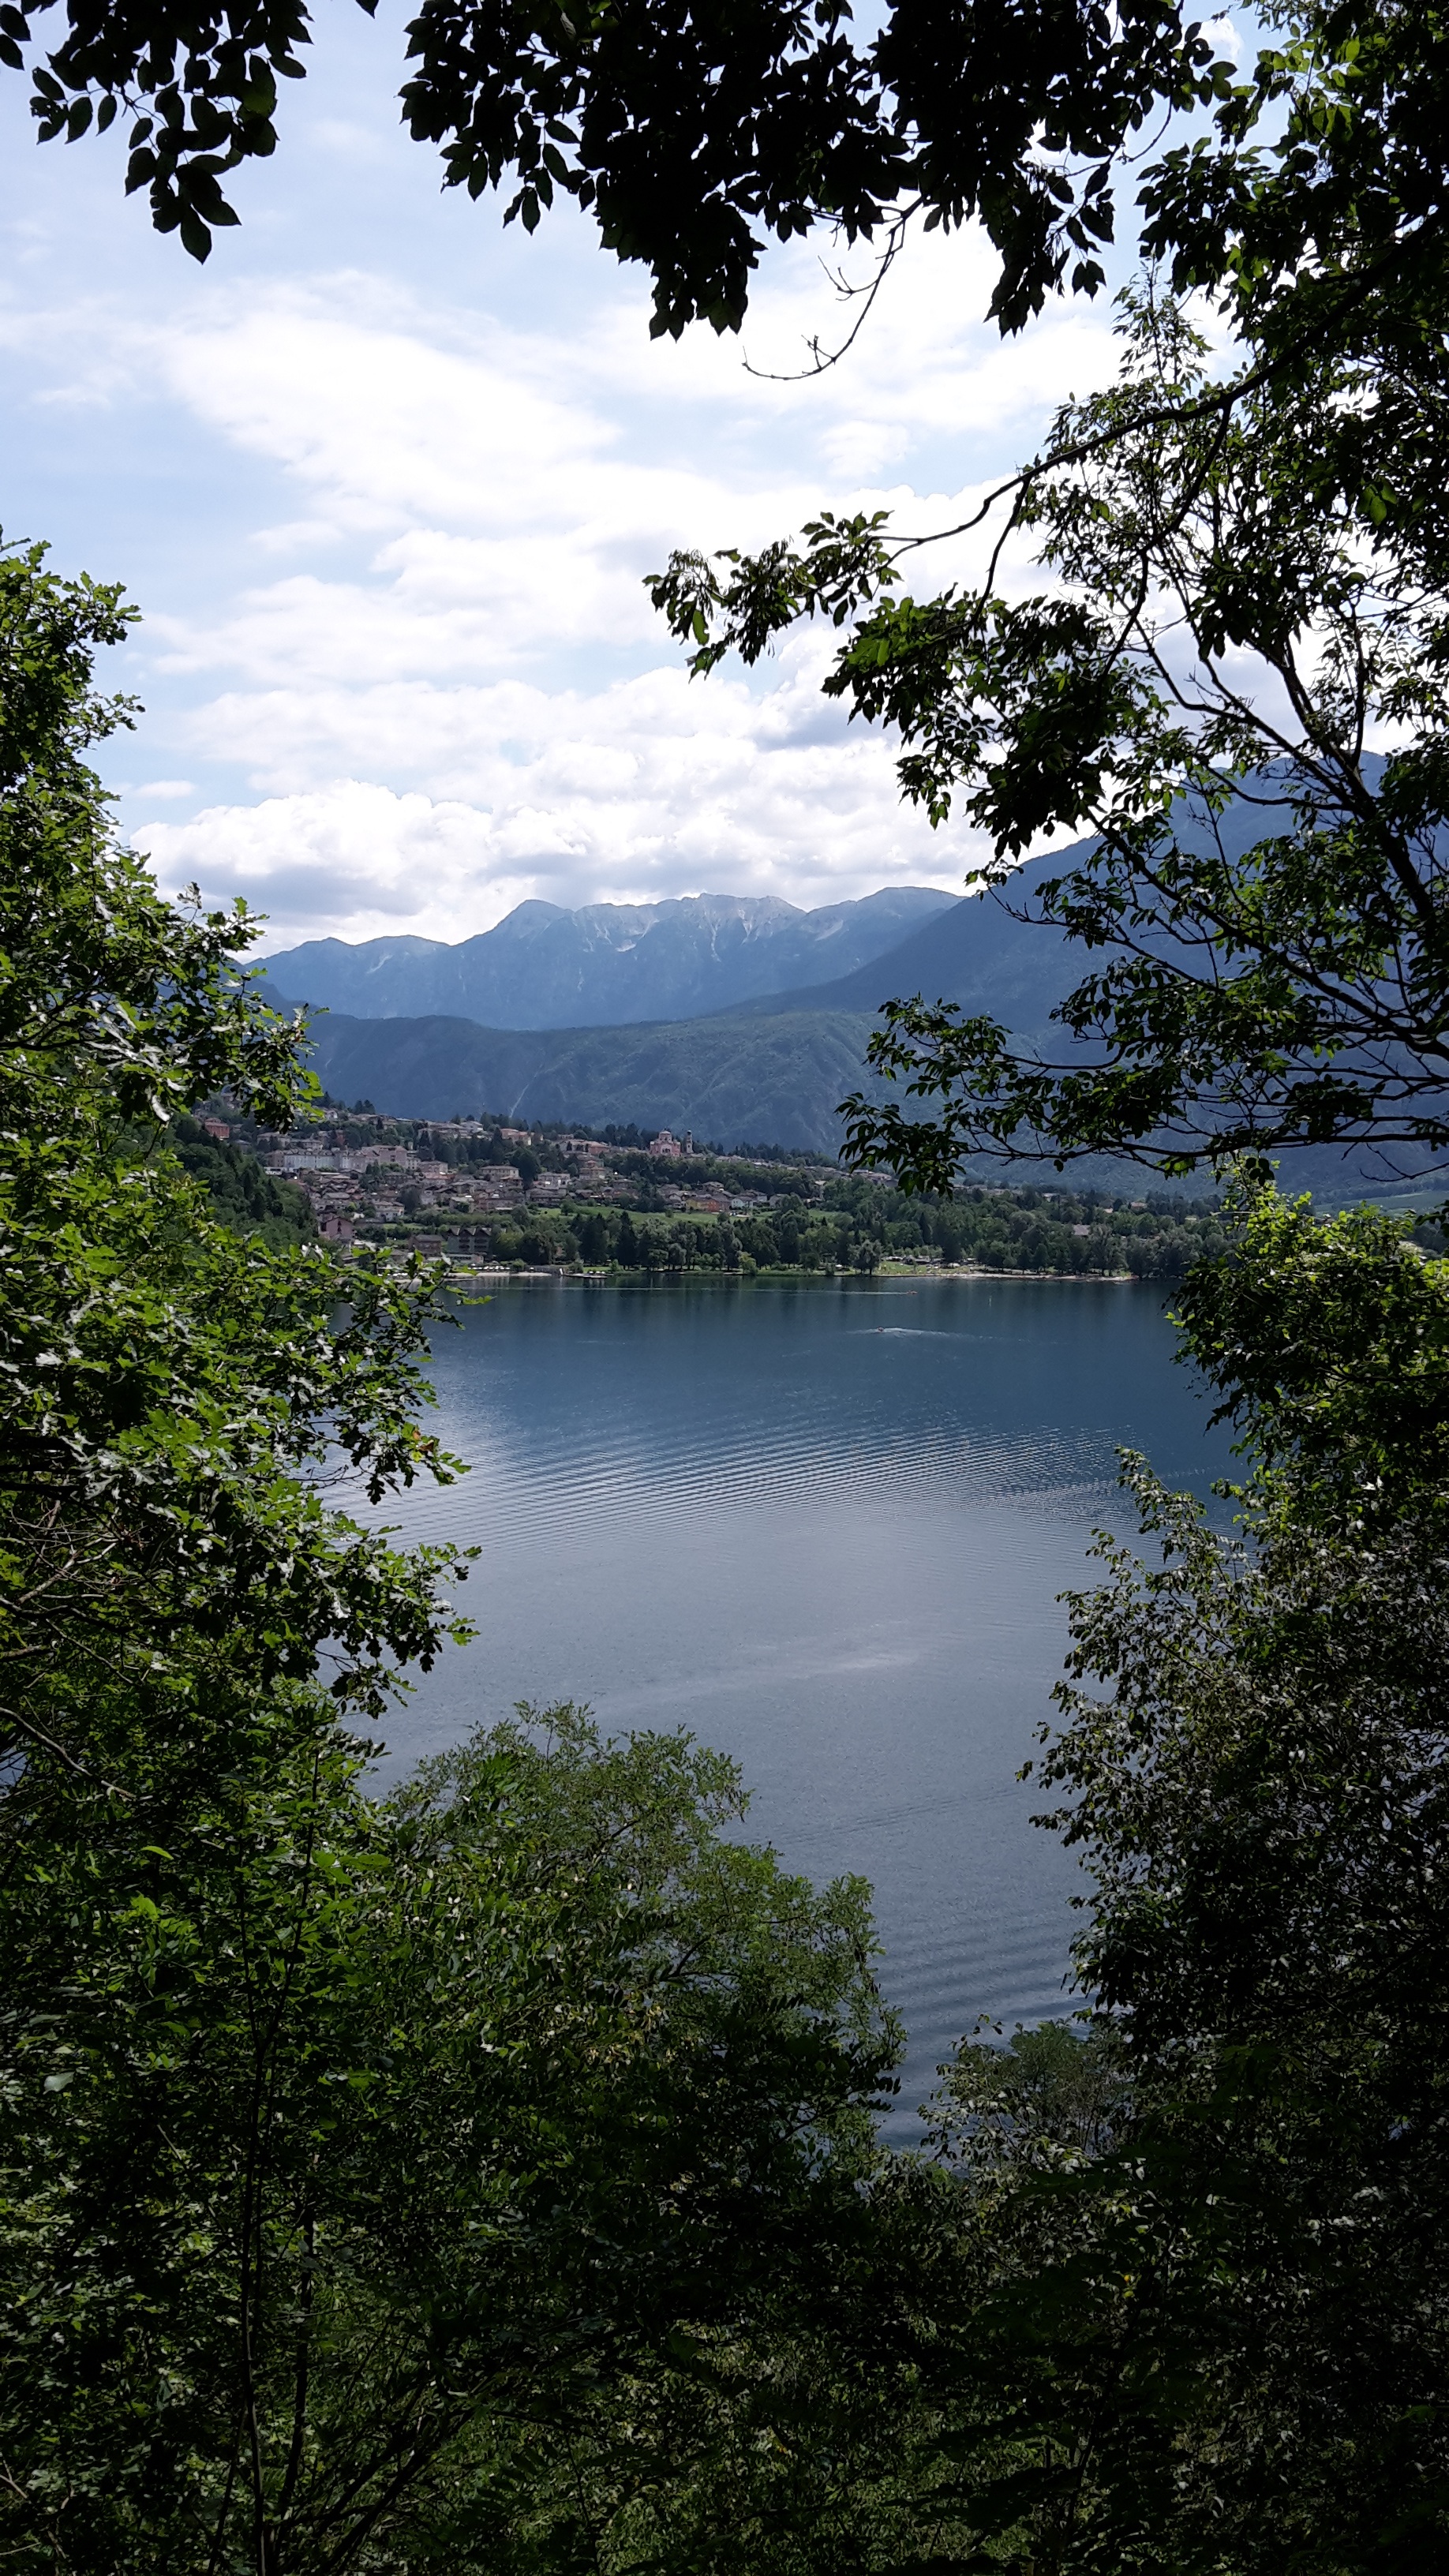
landscape, tree, water, nature, forest, plant, leaf, lake, river, reflection, autumn, italy, reservoir, body of water, mountains, habitat, more, woody plant, lago di levico